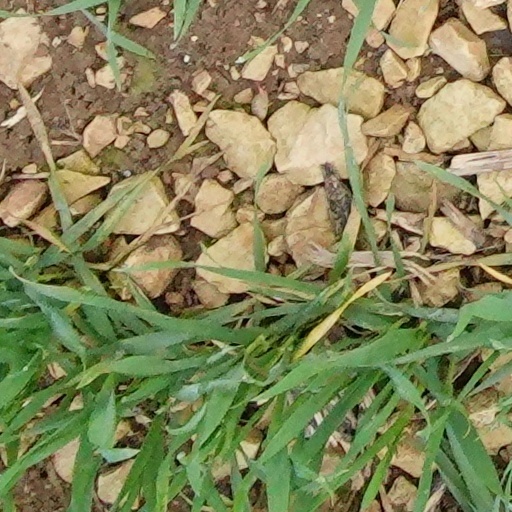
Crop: wheat